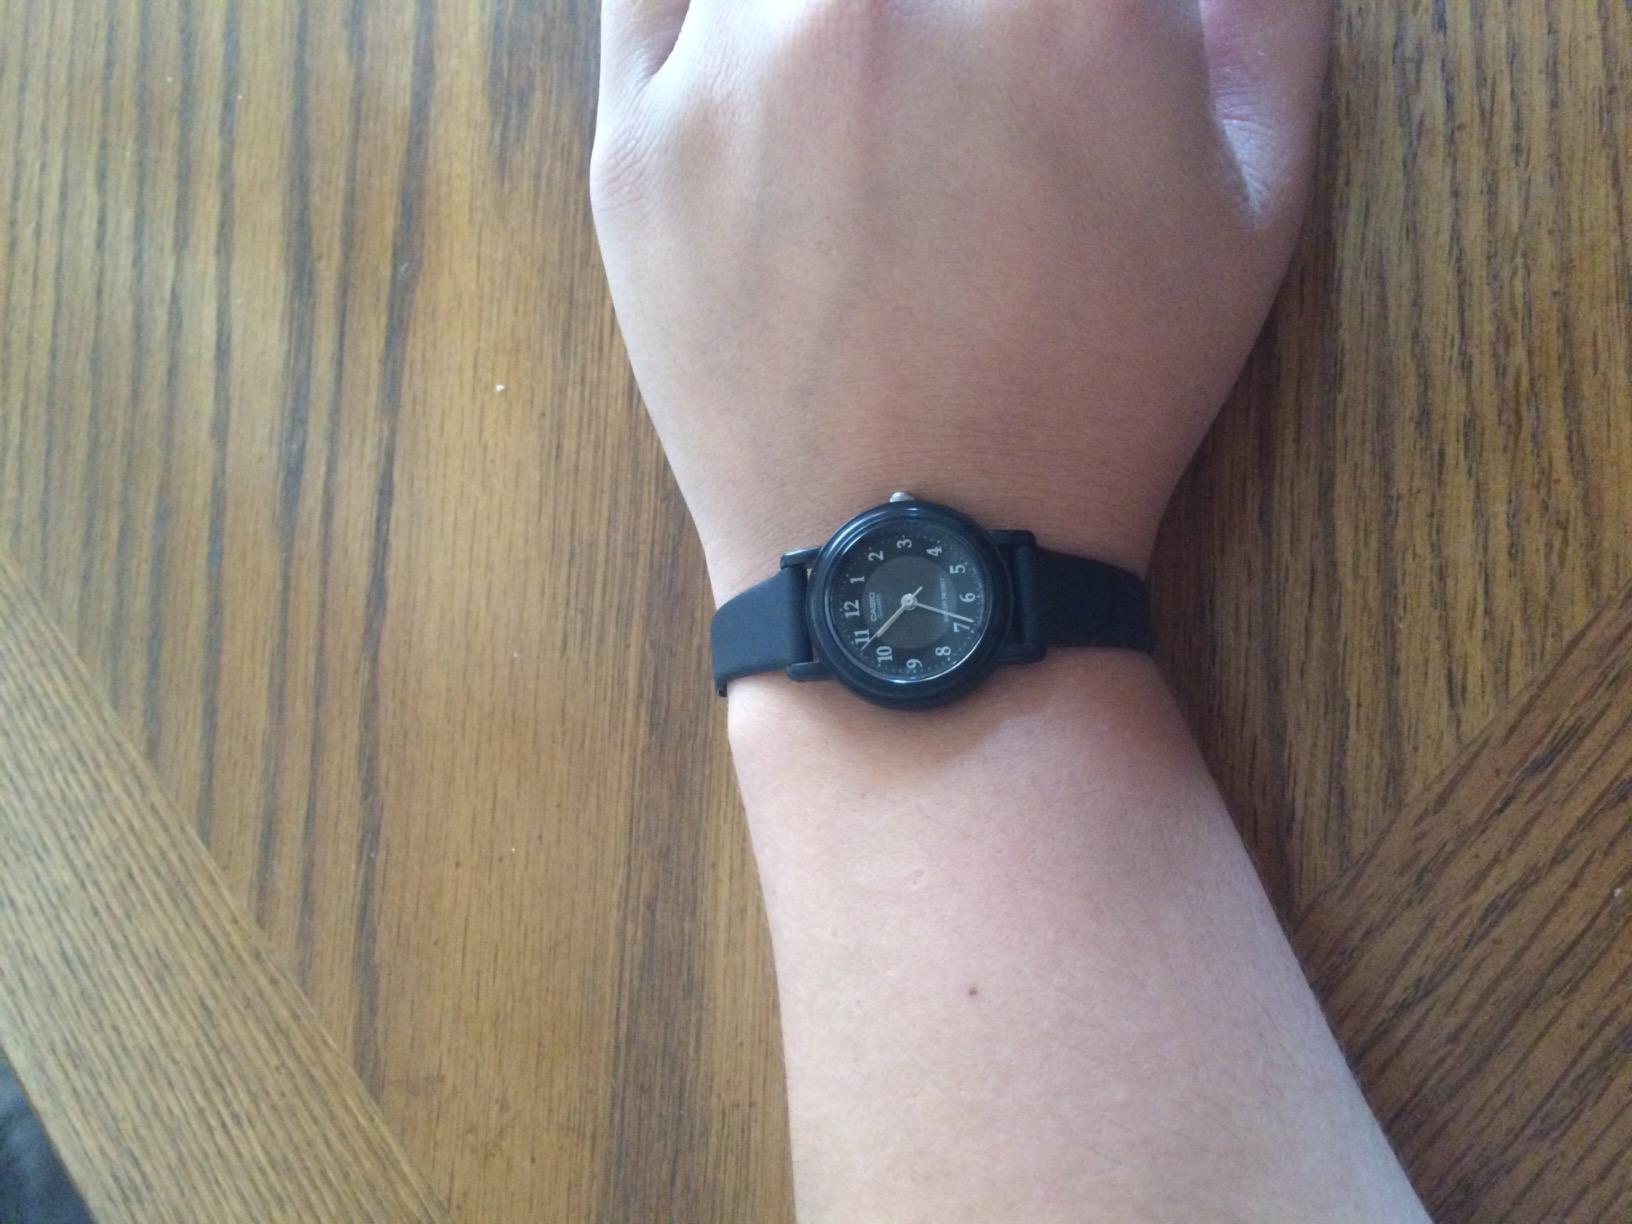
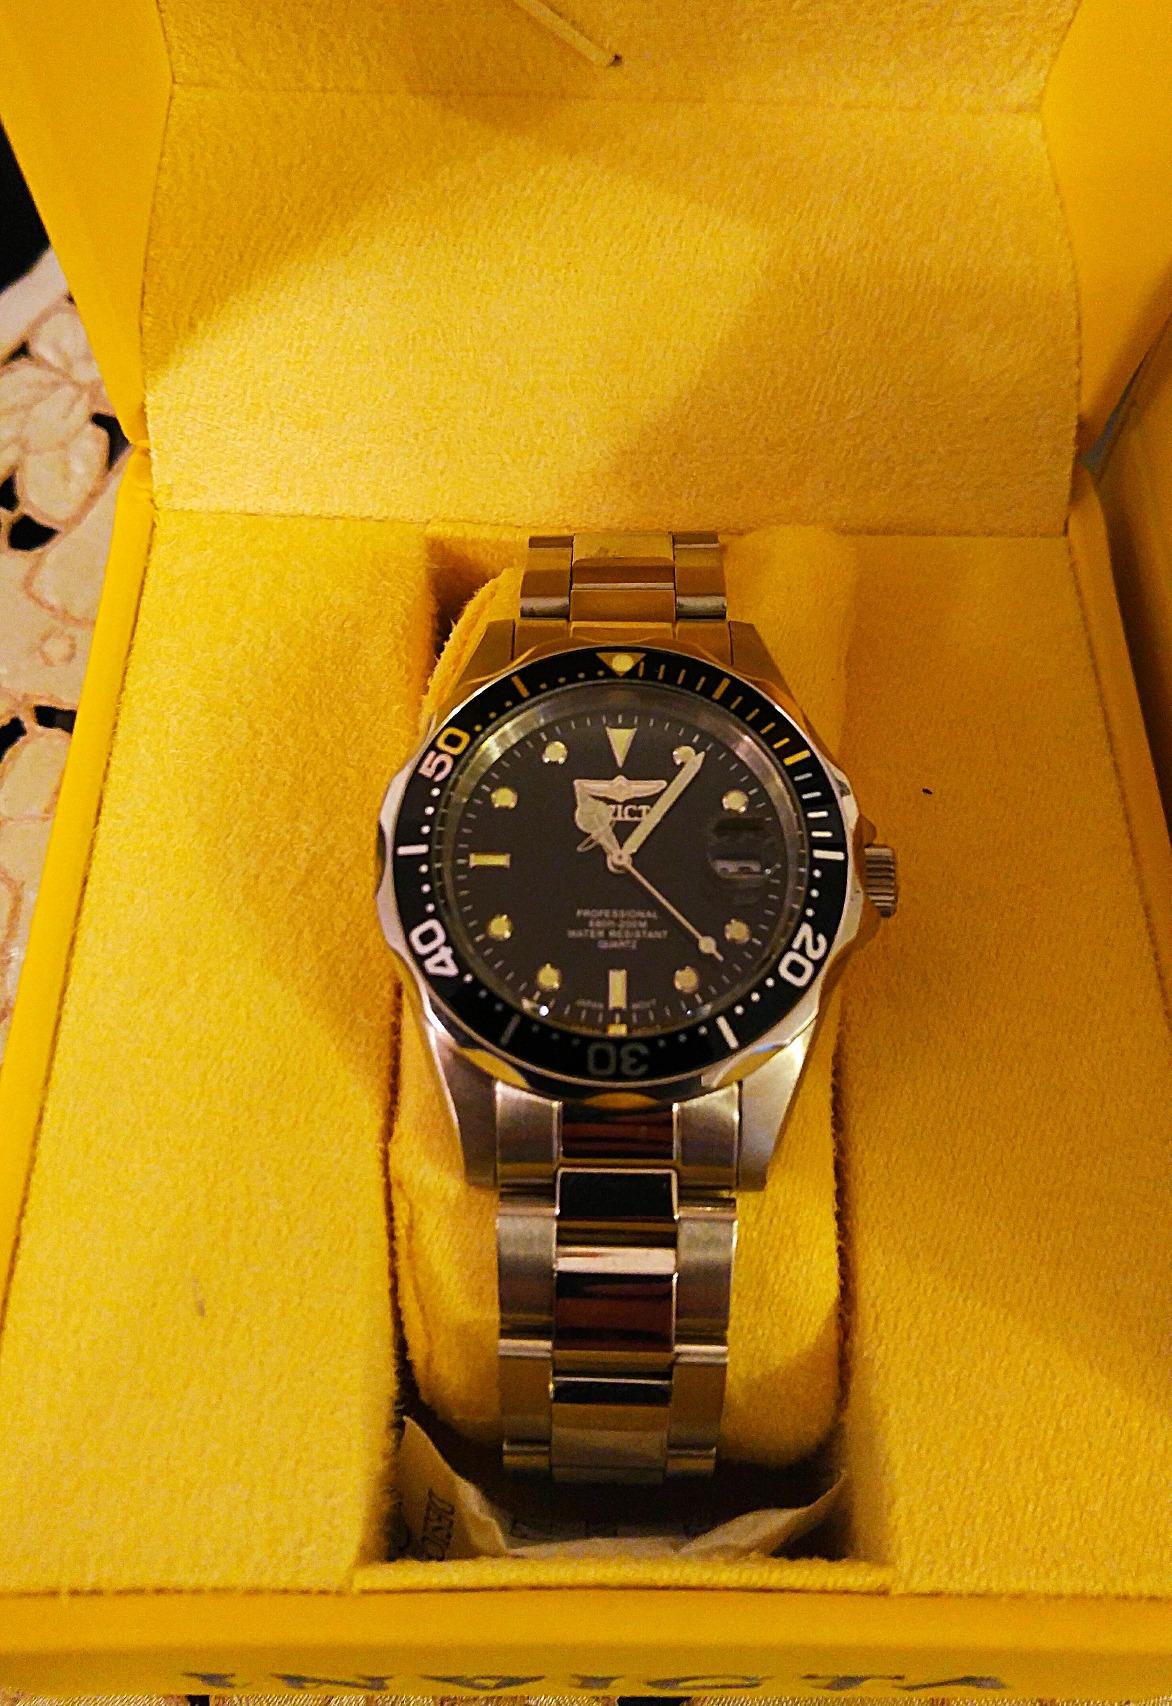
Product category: accessories_watch
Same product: no